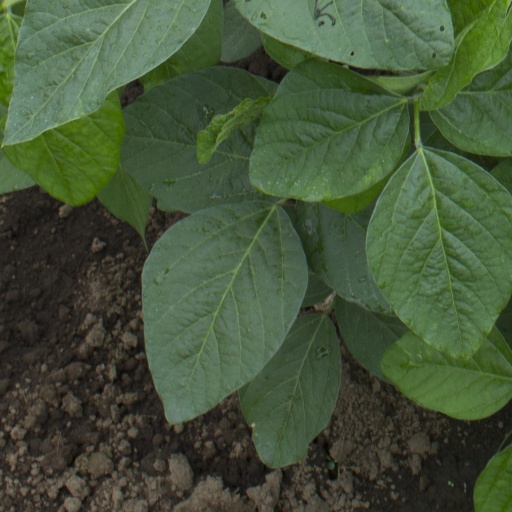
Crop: soybean